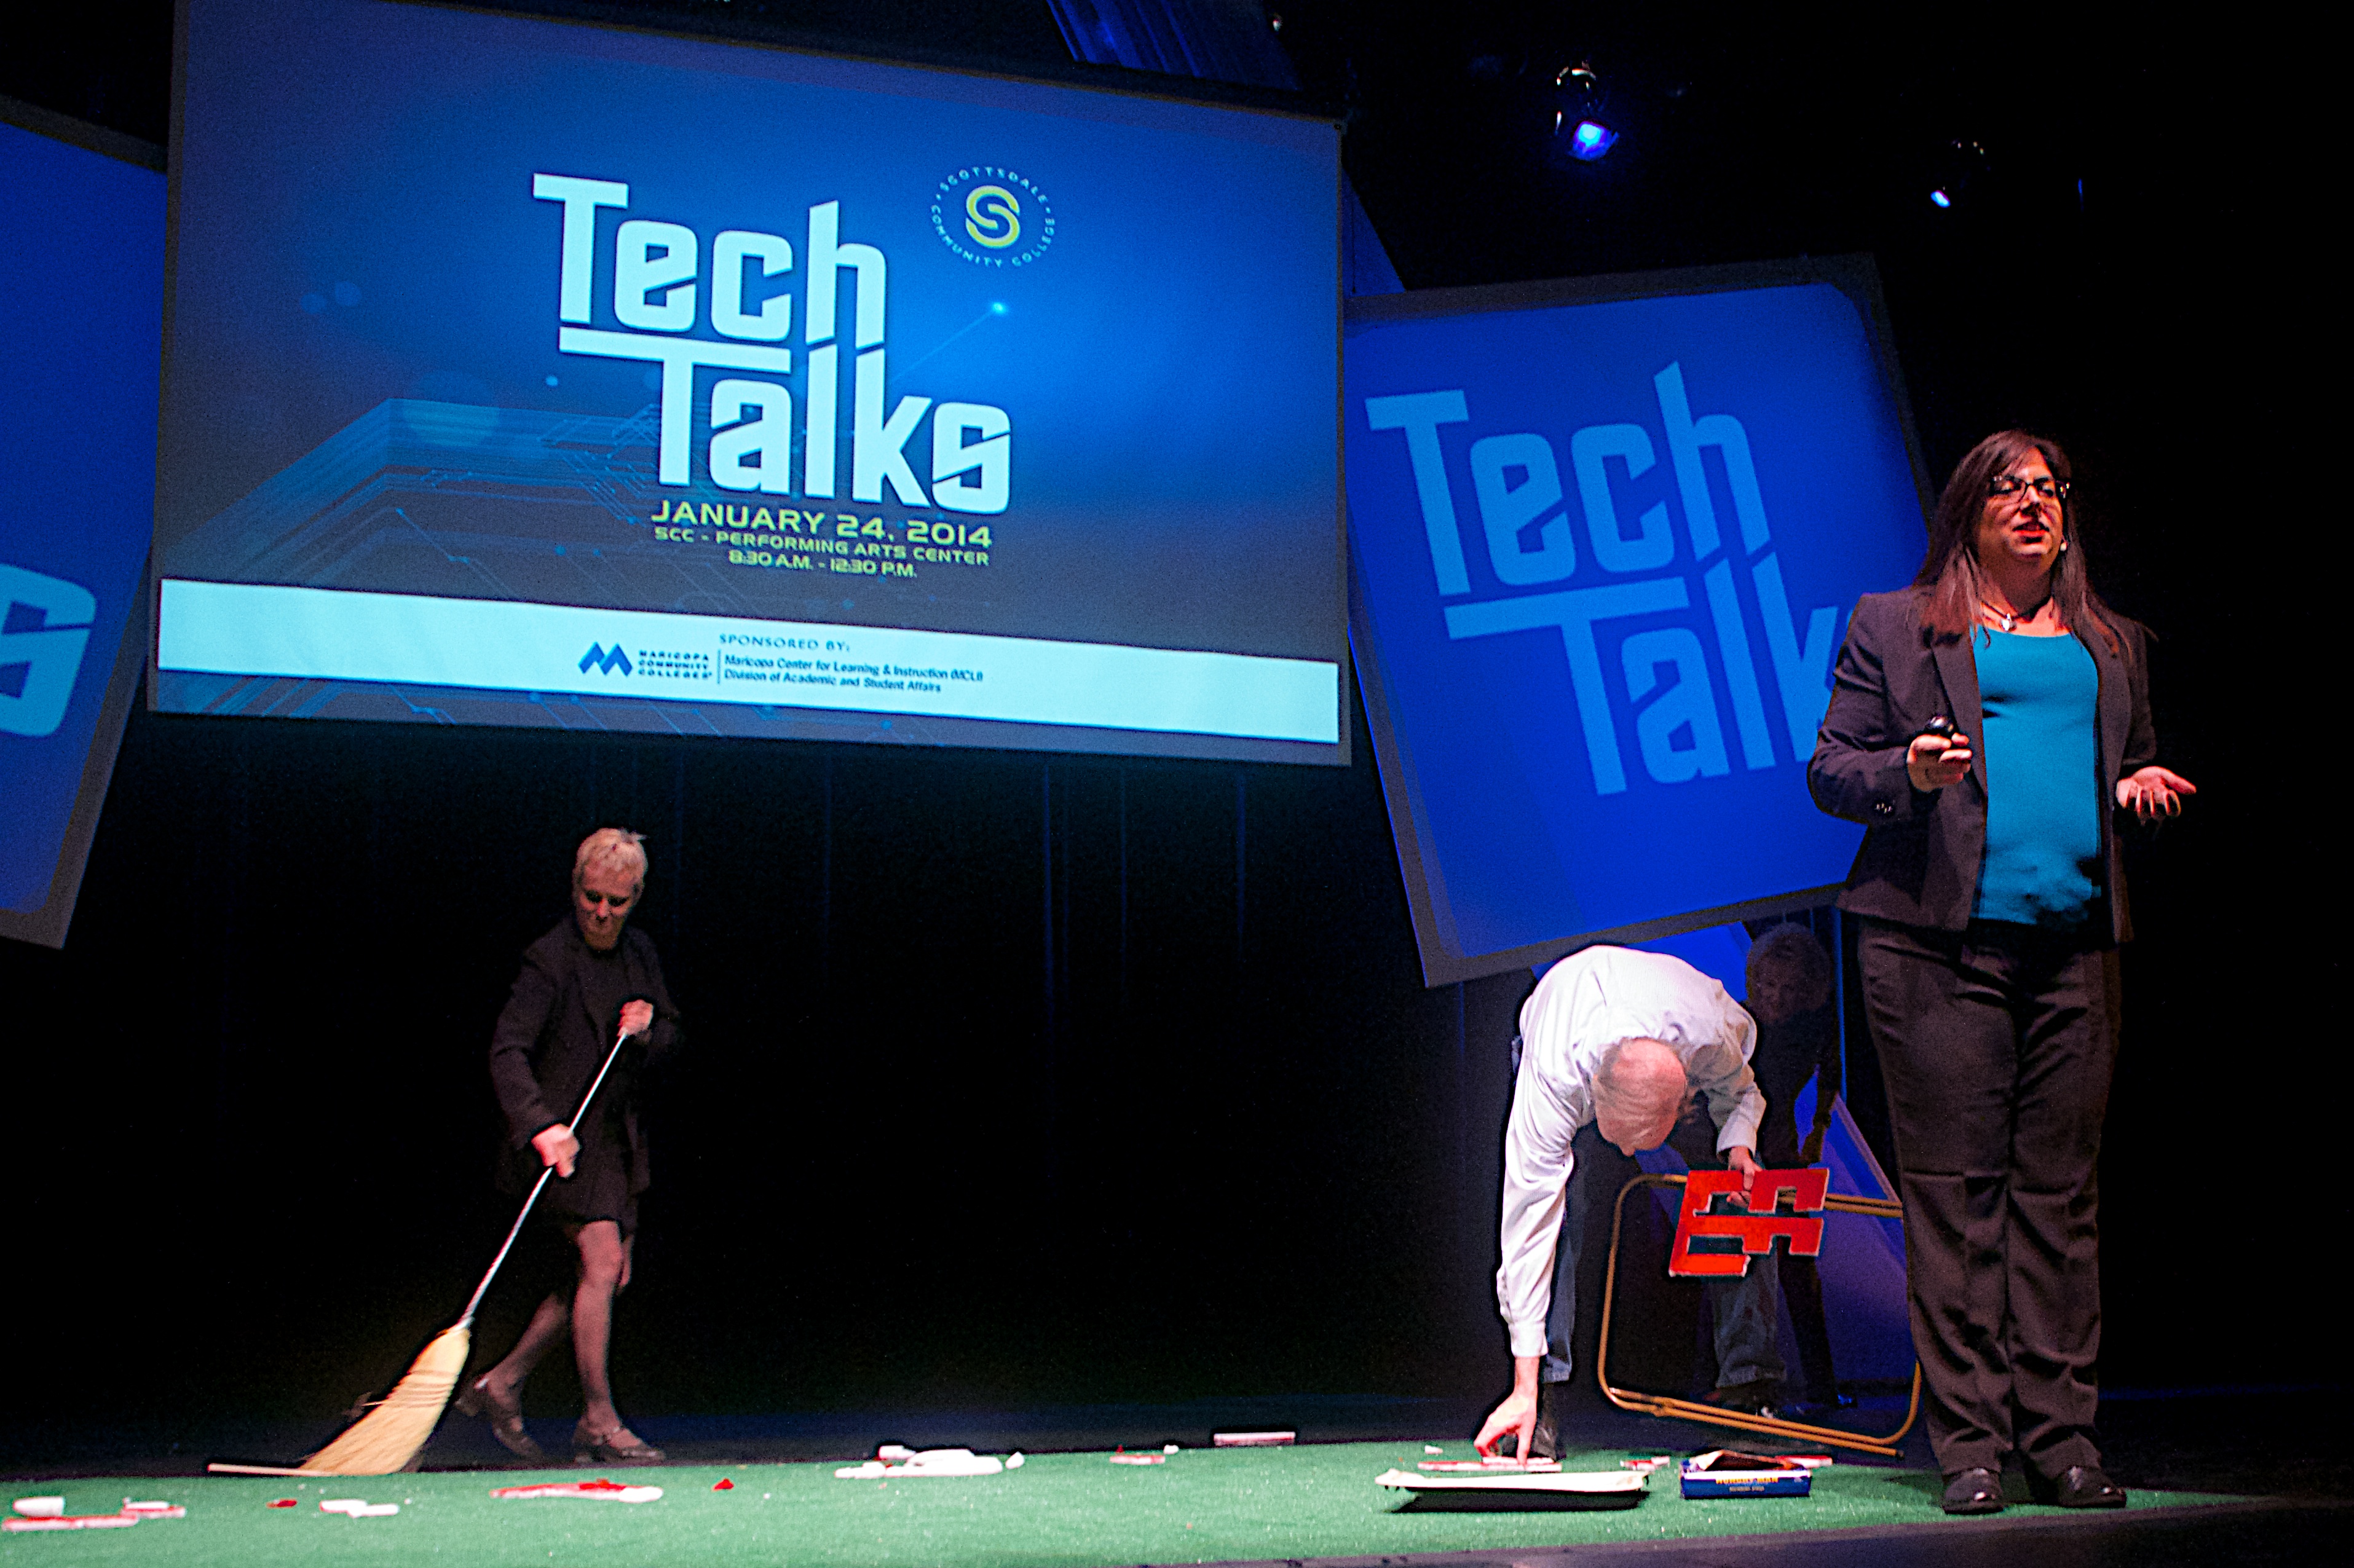
stage, scctechtalks